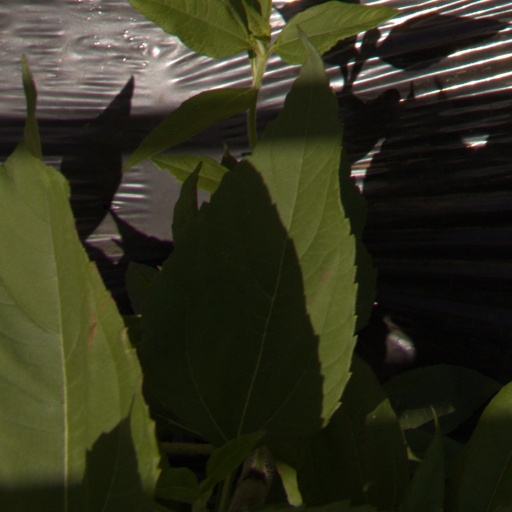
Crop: Jerusalem artichoke